Renaissance humanism

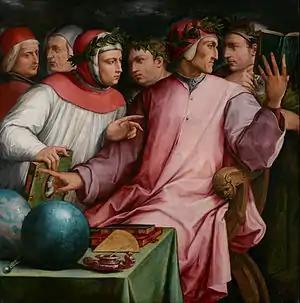
Medieval and Renaissance Italian writers portrayed by Giorgio Vasari in "Six Tuscan Poets" (1544). From left to right: Cristoforo Landino, Marsilio Ficino, Francesco Petrarca, Giovanni Boccaccio, Dante Alighieri, and Guido Cavalcanti.

Very broadly, the project of the Italian Renaissance humanists of the fourteenth and fifteenth centuries was the "studia humanitatis": the study of the humanities, "a curriculum focusing on language skills." This project sought to recover the culture of ancient Greece and Rome through its literature and philosophy and to use this classical revival to imbue the ruling classes with the moral attitudes of said ancients—a project James Hankins calls one of "virtue politics." But what this "studia humanitatis" actually constituted is a subject of much debate. According to one scholar of the movement,